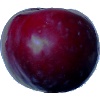
Label: Plum 2